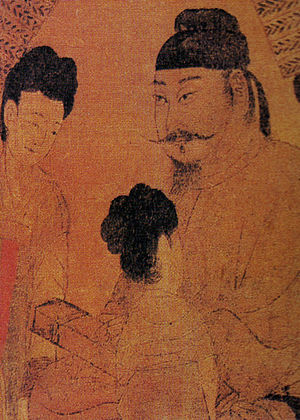
Tang-kampagnen mod Kucha / Den militære kampagne
Kejser Taizong igangsatte de militære kampagner imod oase-staterne i Tarim-bækkenet.
Tang-kampagnen mod Kucha var en militærkampagne ledet af Tang-dynastiet, general Ashina She'er, mod oasestaten Kucha i Tarim-bækkenet i Xinjiang, som var tilknyttet det vestlige turkiske khaganat. Kampagnen startede i 648 og sluttede den 19. januar 649 med overgivelsen af Kuchan-styrkerne efter en 40-dages belejring i Aksu. Kuchan-soldater forsøgte at genvinde riget med hjælp fra den vestlige turkiske khaganate, men blev besejret af Tang-hæren.